Congregation Emanu-El of New York

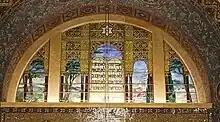
Stained glass windows designed by Louis Comfort Tiffany for the 1868 Temple Emanu-El; now installed in the current building's chapel

The current building at Fifth Avenue and 65th Street was built between 1928 and 1929 and consecrated in 1930.